Martina Guiggi

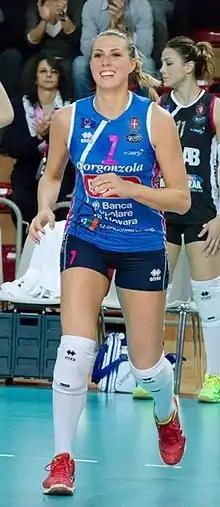
Guiggi in 2014

Martina Guiggi (born 1 May 1984) is an Italian volleyball player who plays as a middle blocker. She competed at the 2008 and 2016 Olympics and won the 2007 Women's European Volleyball Championship and 2007 FIVB Women's World Cup.